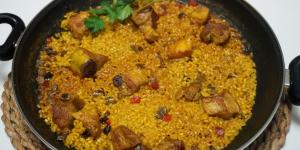
arroz con costillas de la abuela